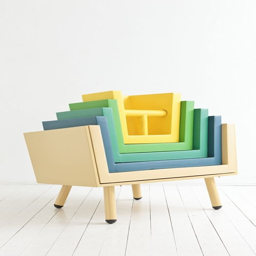
chair grows with the child -- remove inserts as he or she grows !